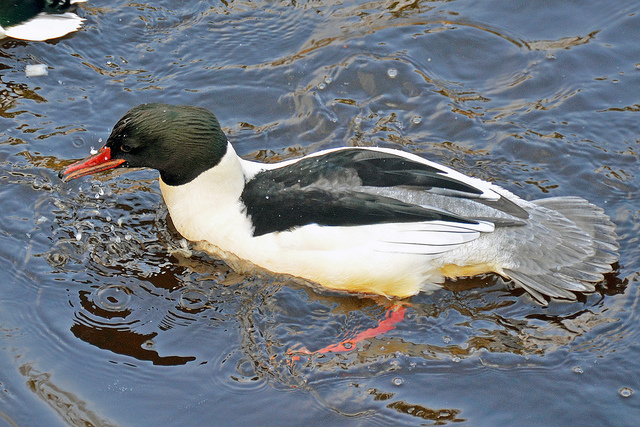
user: Given an image and a question. Answer the question in a short answer. Question: How long each day does this animal sleep? Short Answer:
assistant: 10 hours